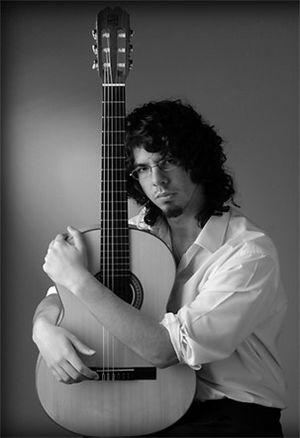
David Fernández Rivera est un poète, dramaturge et directeur théâtral espagnol.